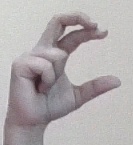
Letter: thal